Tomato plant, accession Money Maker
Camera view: bottom (45 deg); turntable rotation: 210 degrees
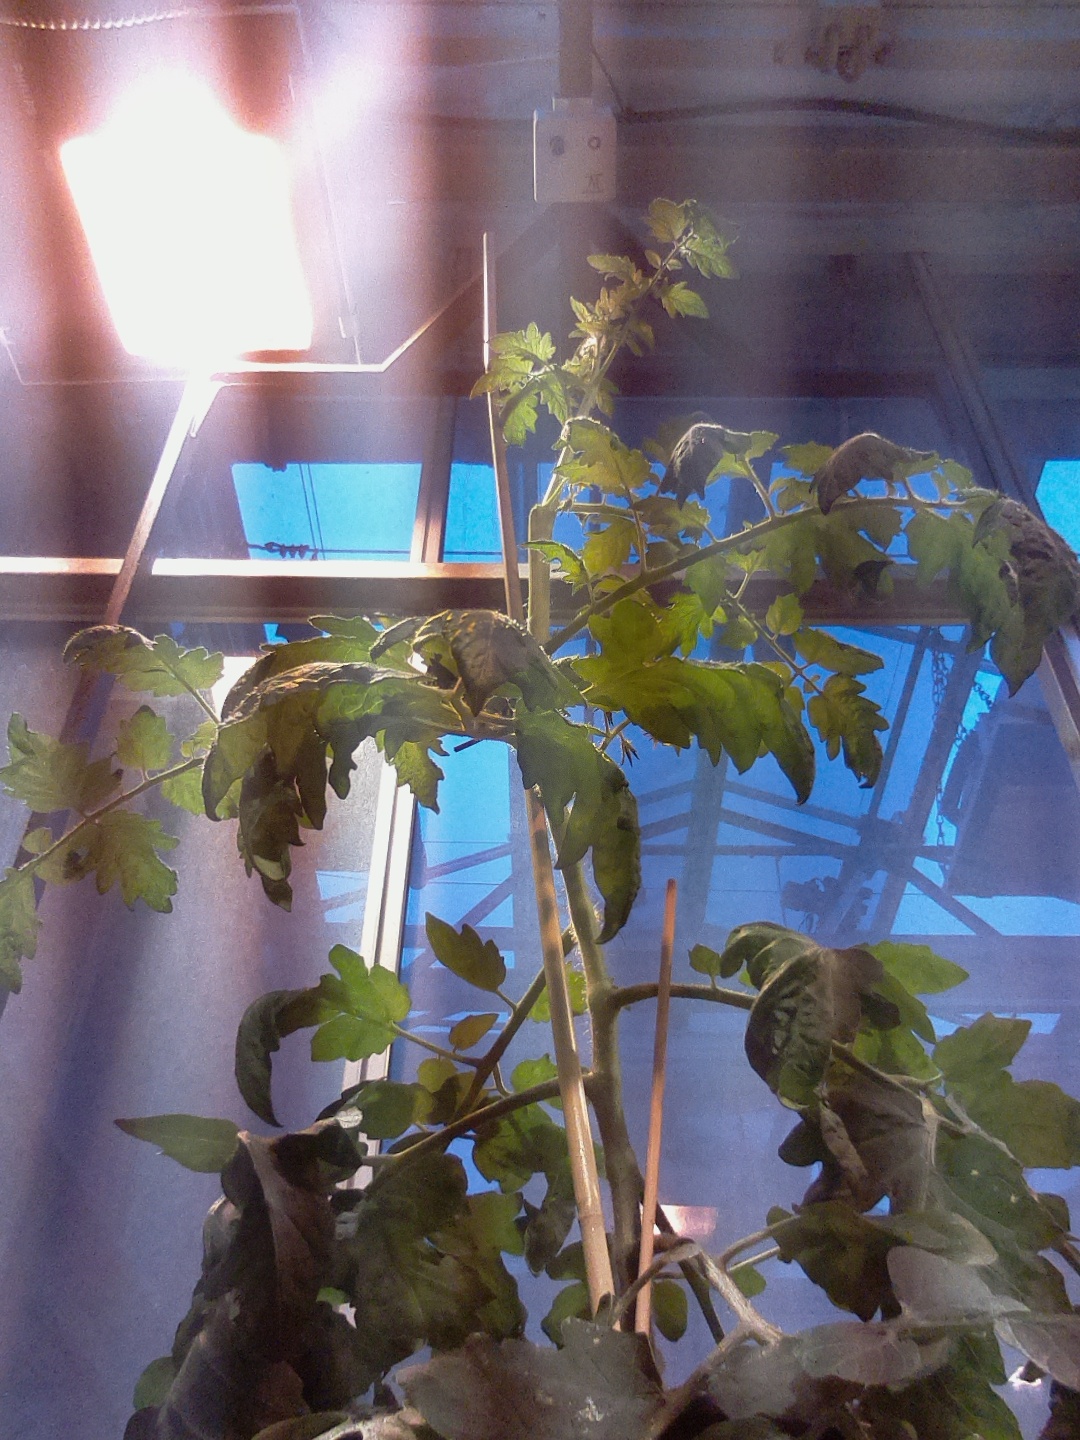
BBCH growth stage 68: Full flowering, 80%-90% of flowers open, more petals falling